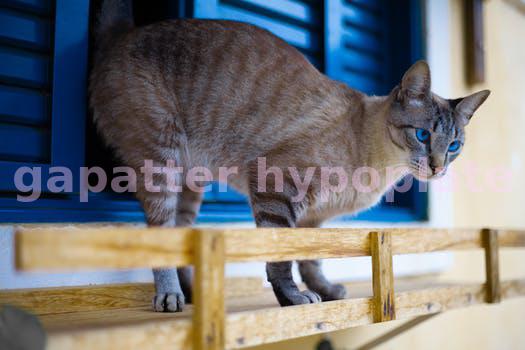
Label: Watermark